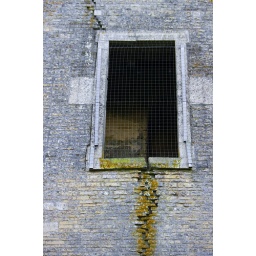
An ancient window at the centre of a stress fracture in a stone wall